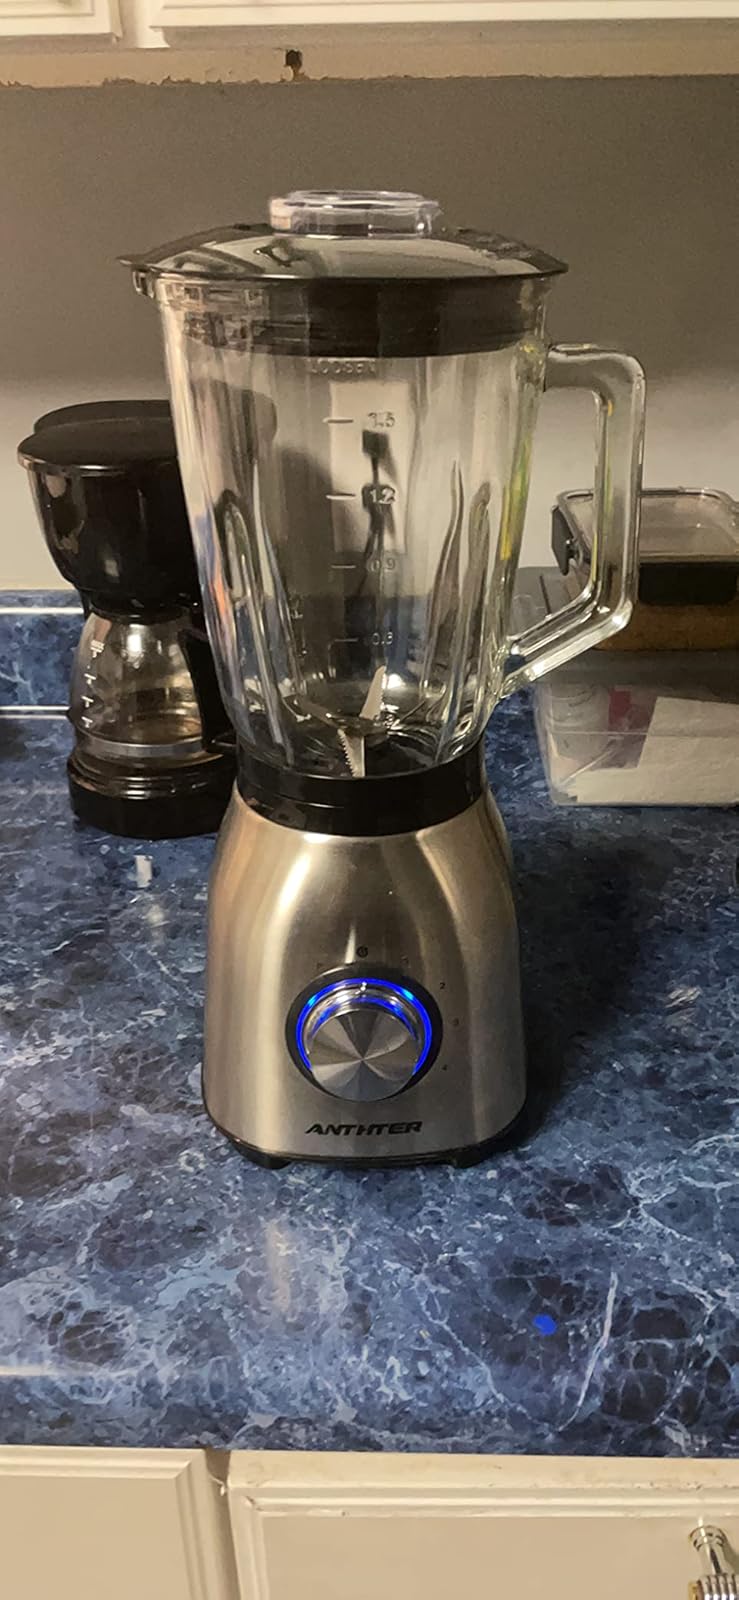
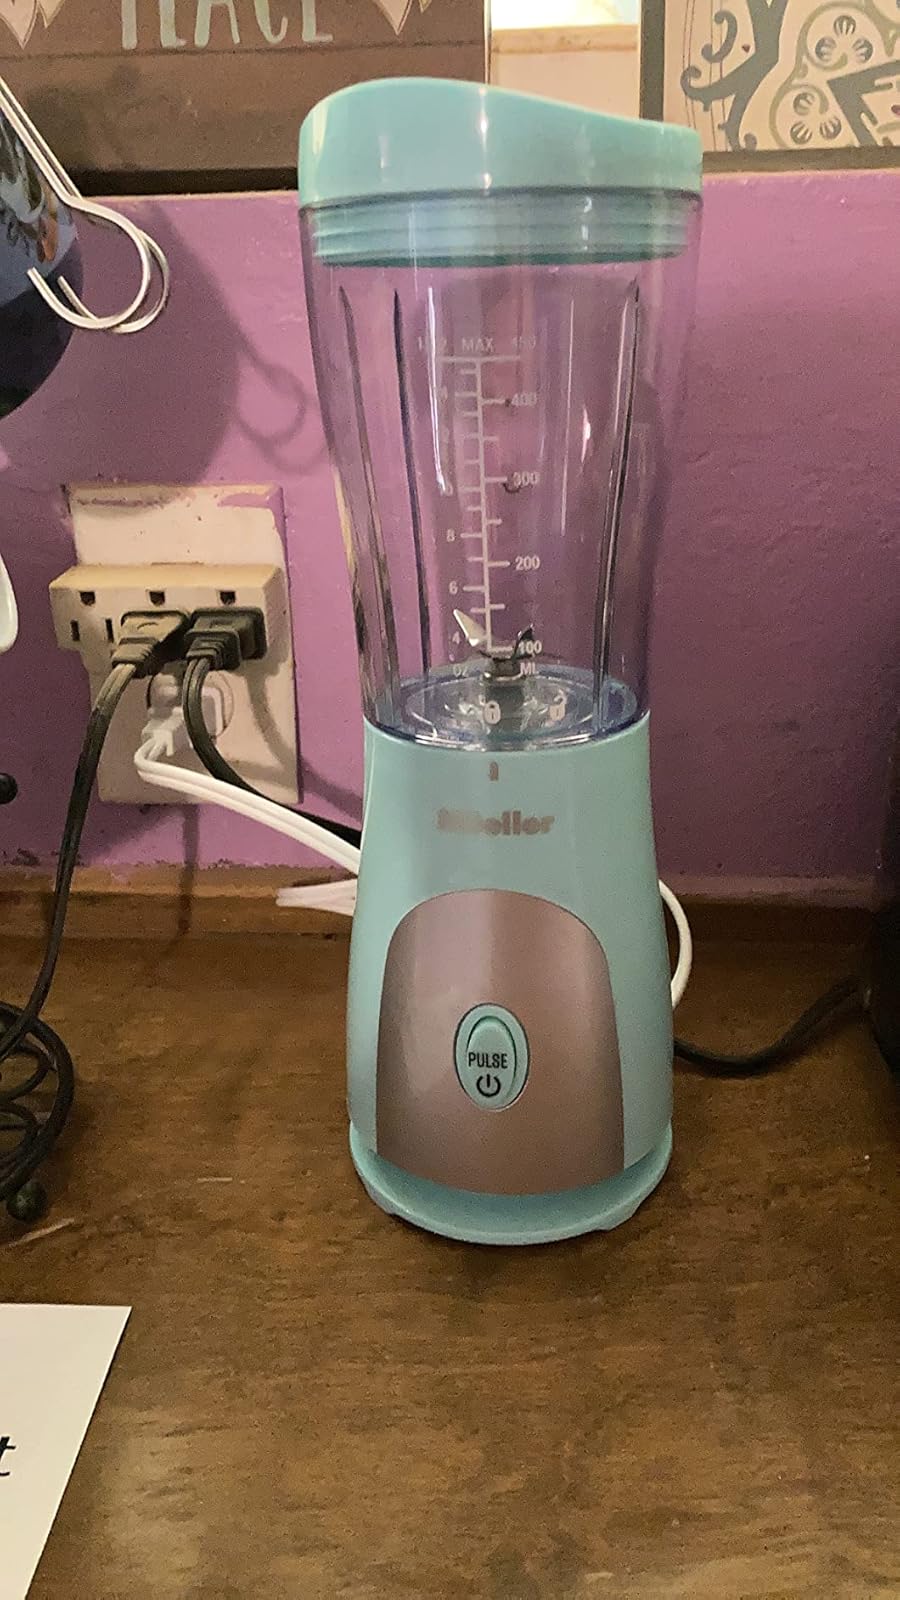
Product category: items_blender
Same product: no